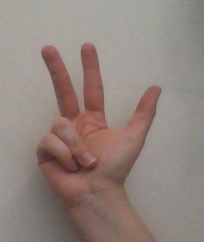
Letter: al